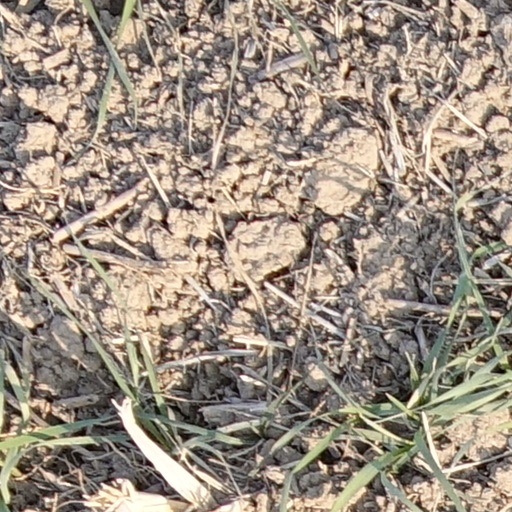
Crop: wheat